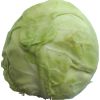
Label: Cabbage white 1